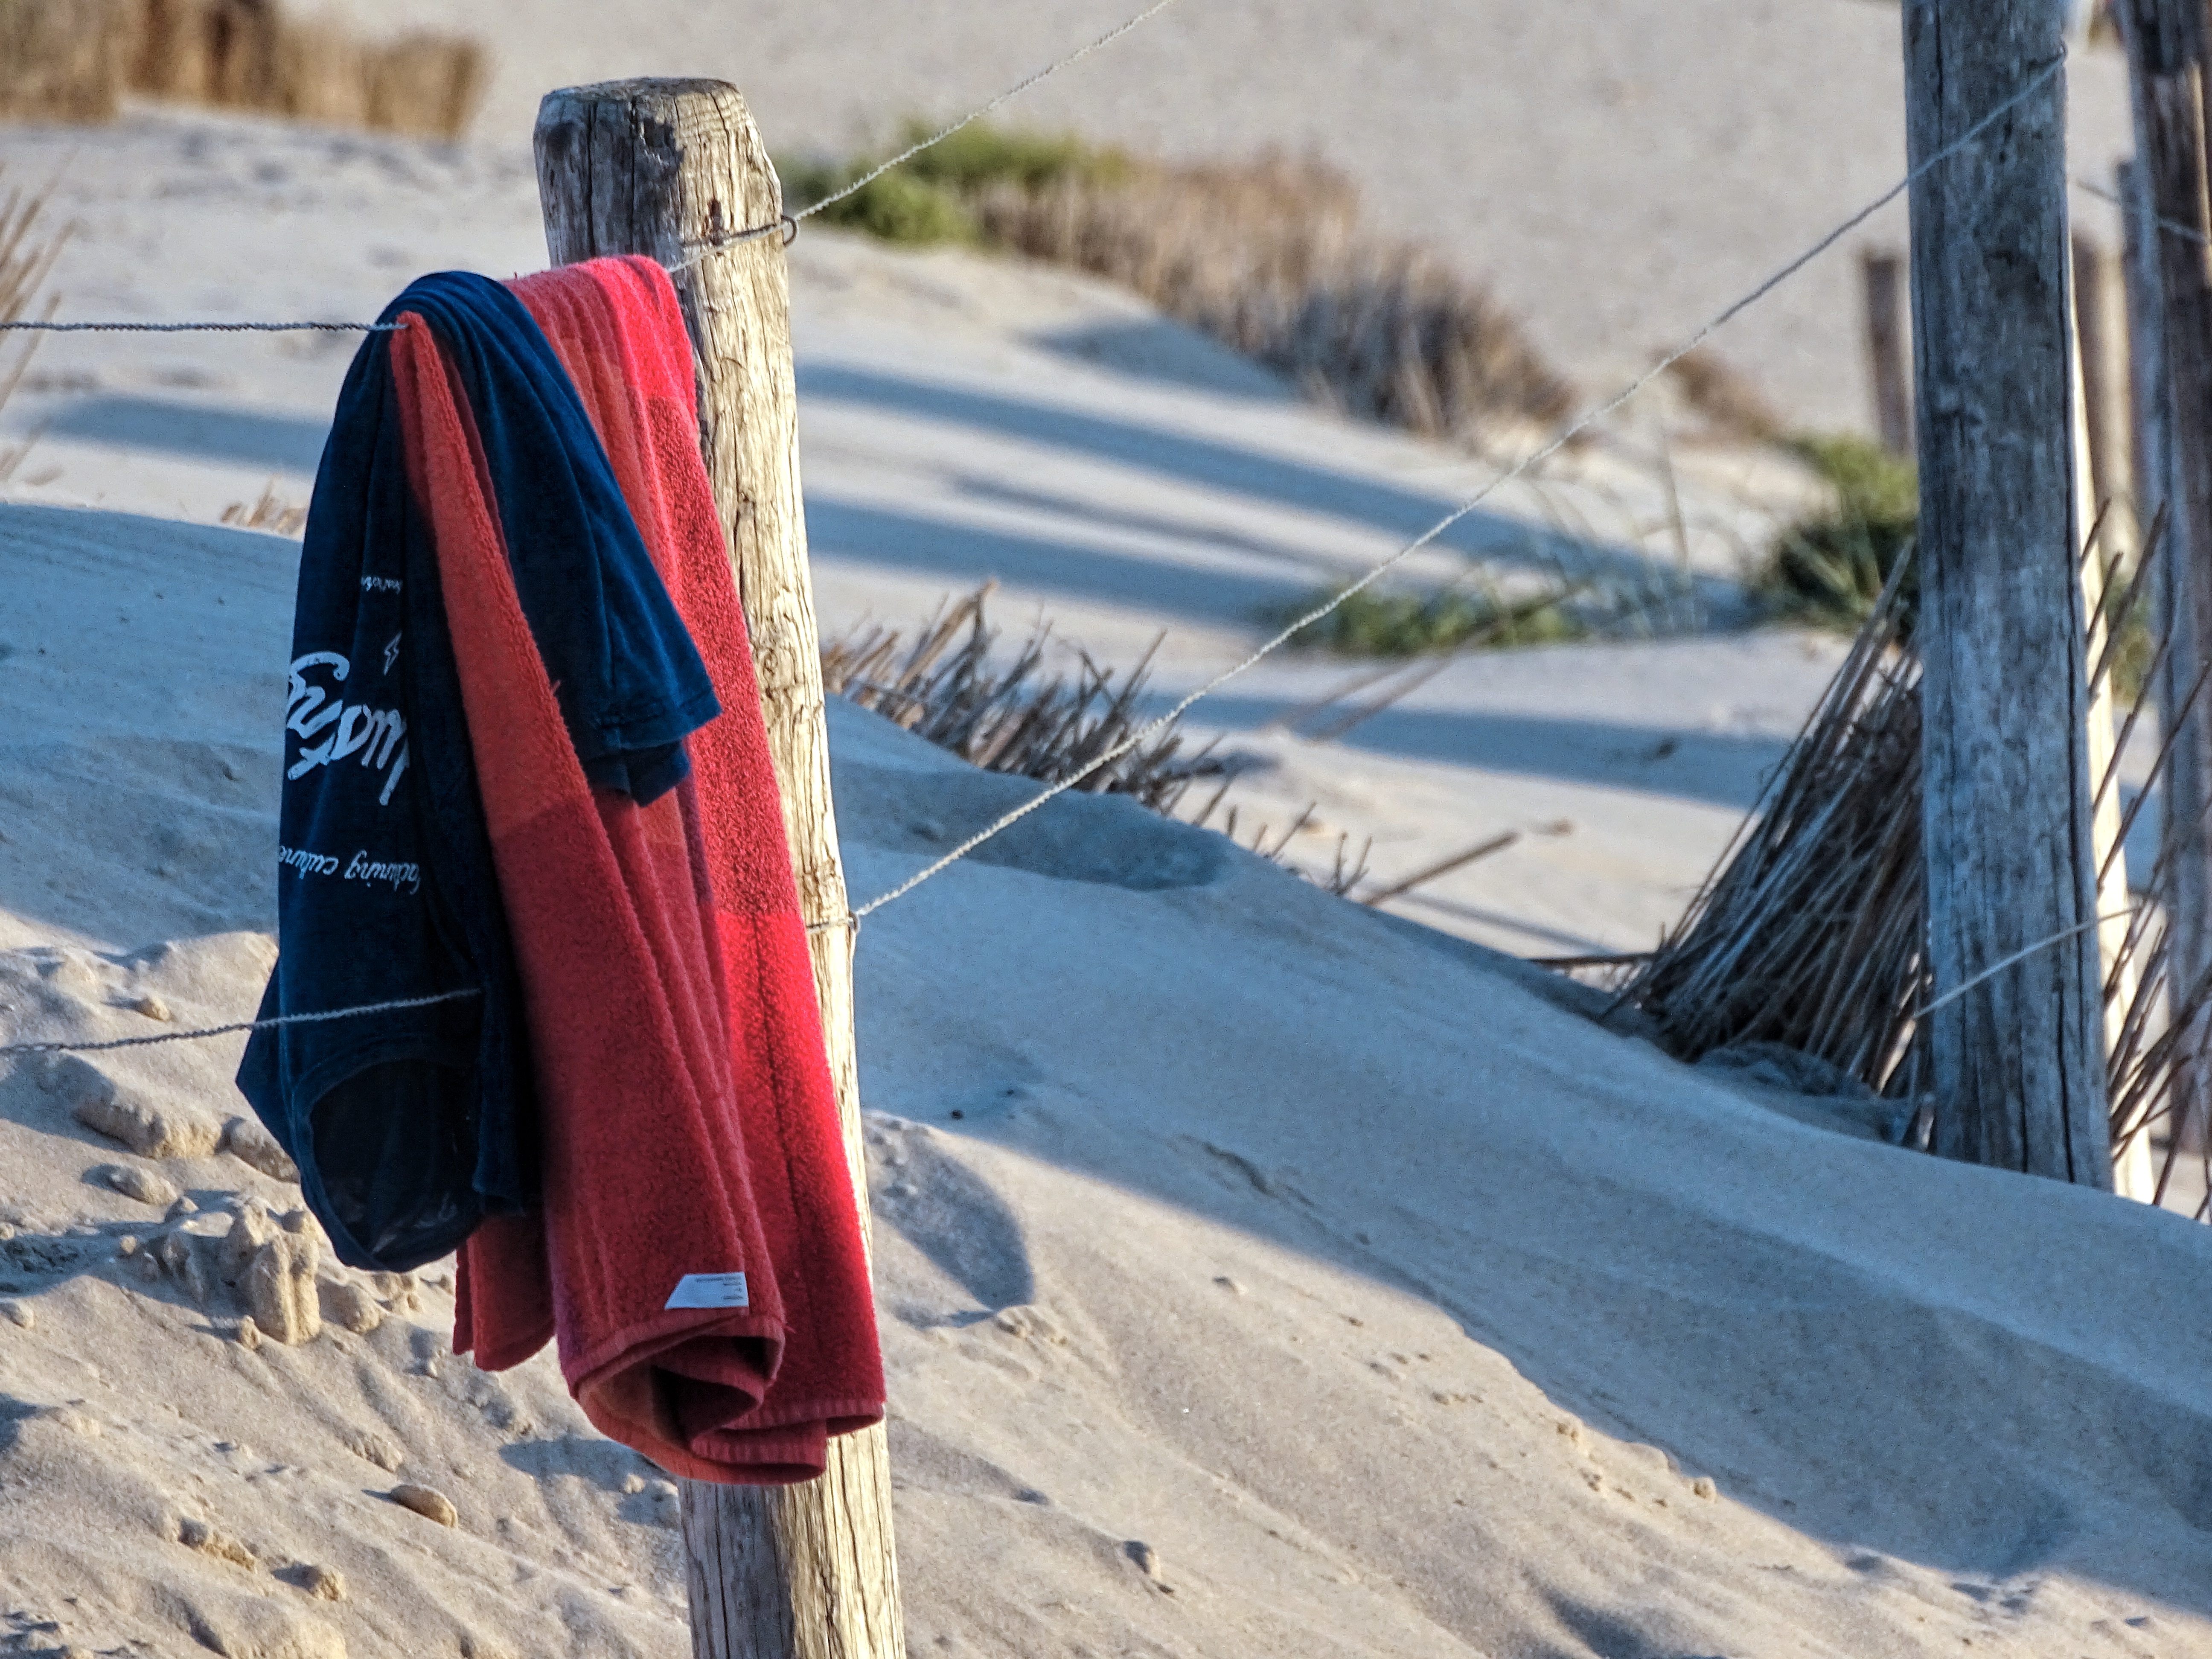
beach, sea, coast, nature, sand, walking, snow, winter, fence, dune, dry, swim, spring, red, color, weather, holiday, blue, season, towel, footwear, north sea, sand beach, badeurlaub, changing rooms